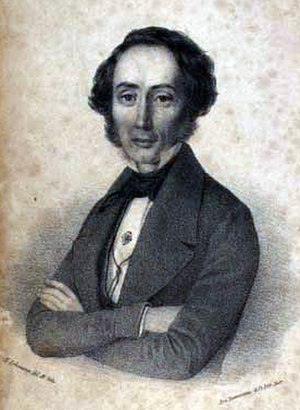
Claudius Rosenhoff / Bladugiver og politisk kamp
Claudius Rosenhoff som ung.